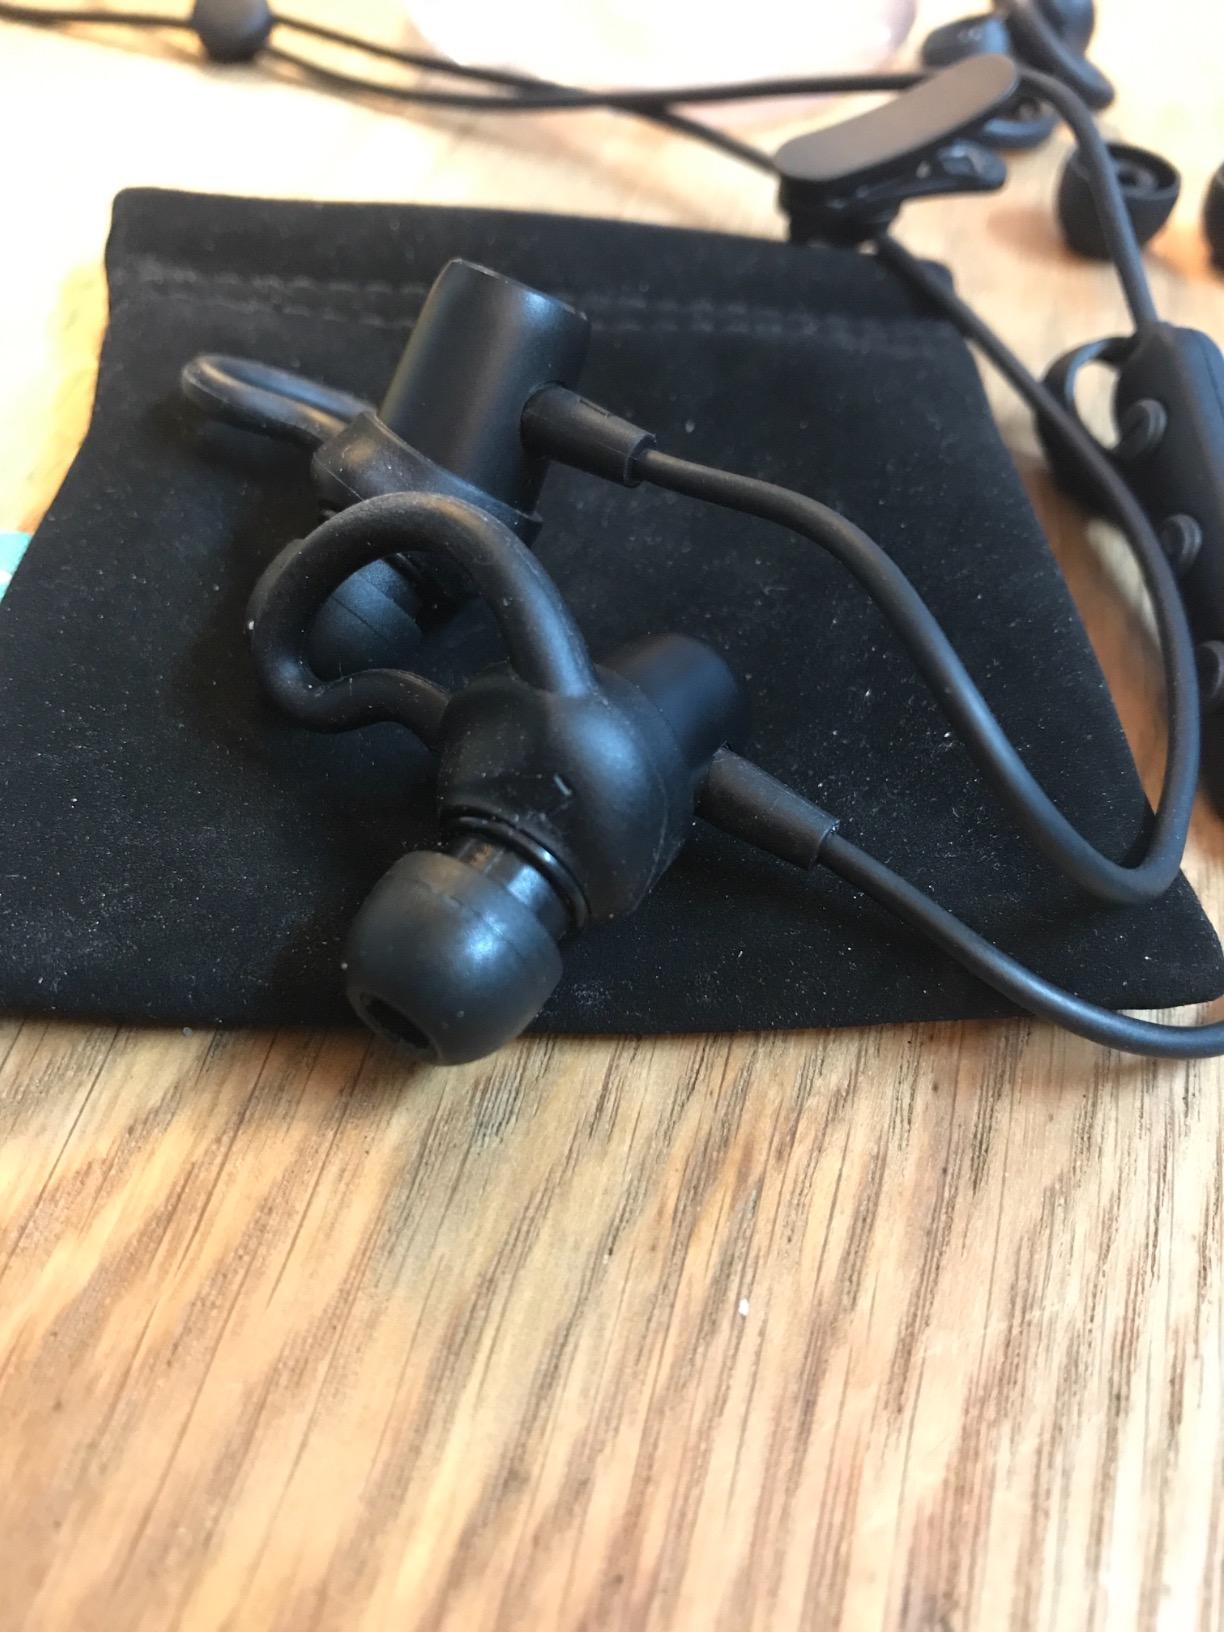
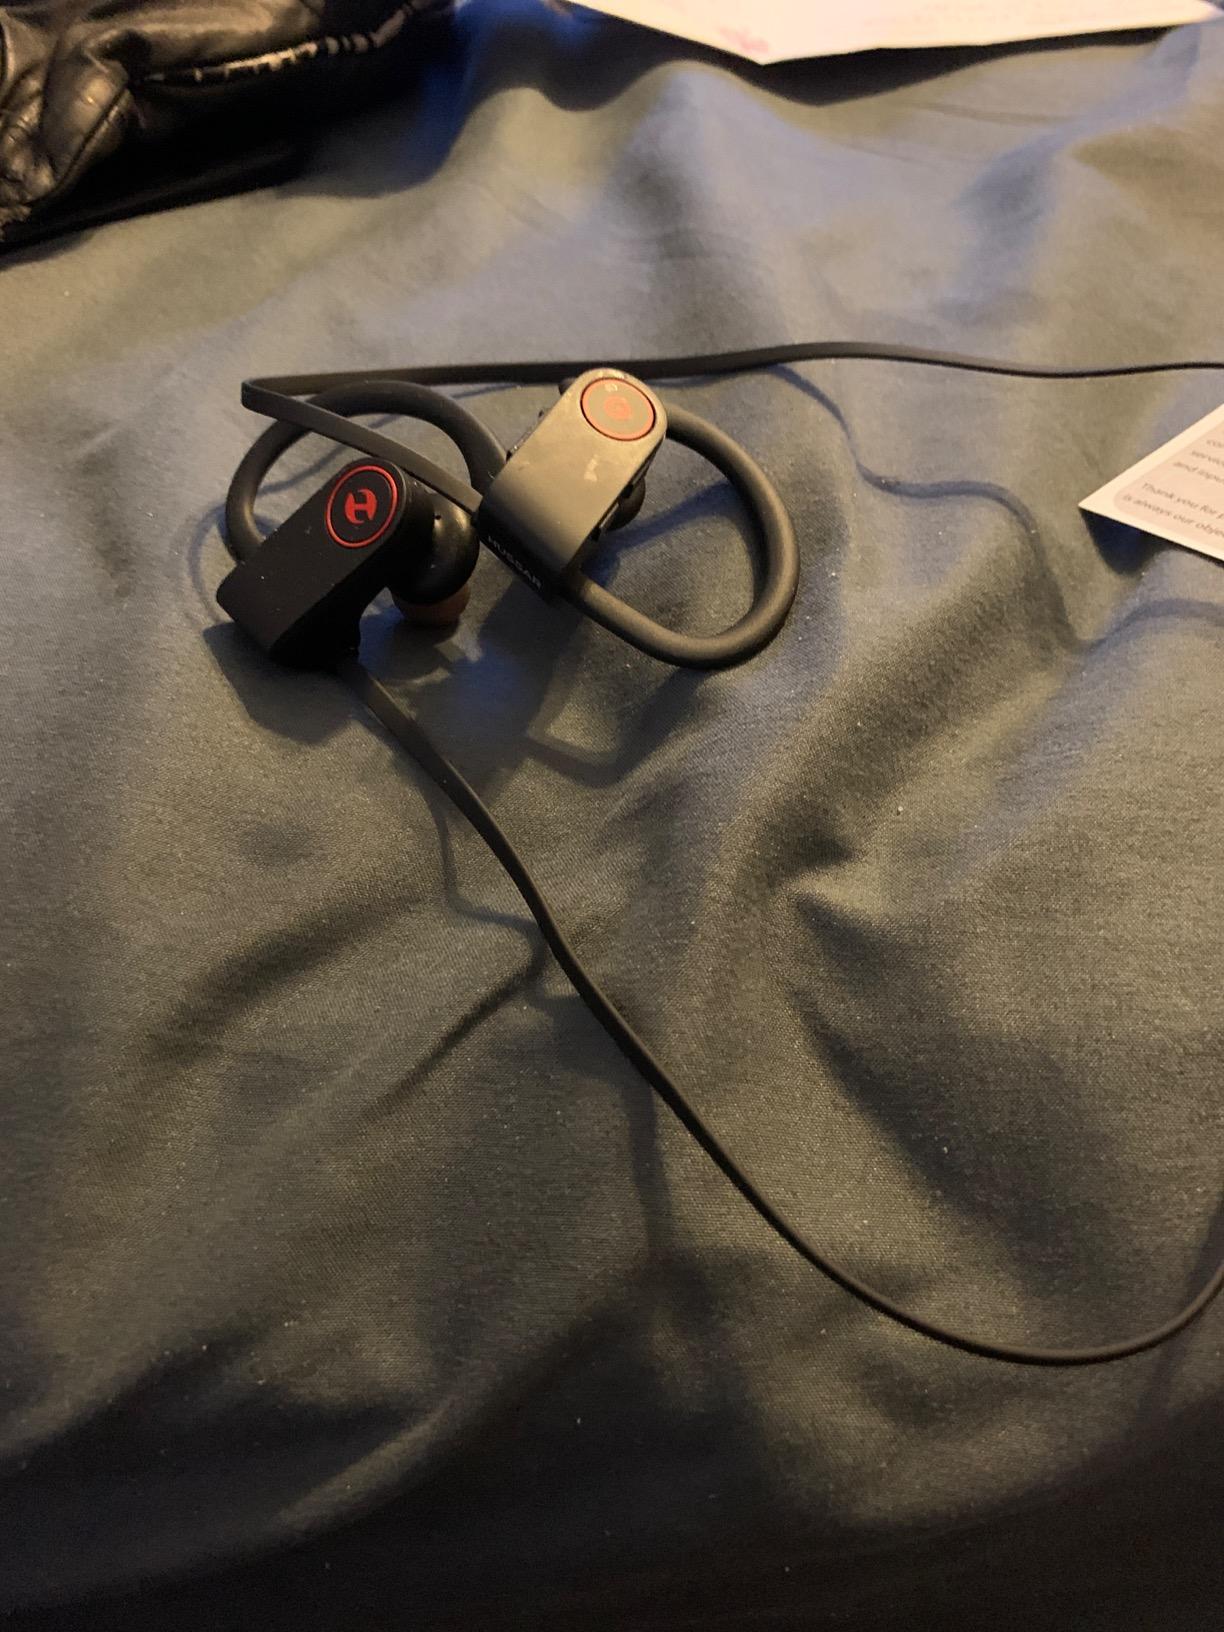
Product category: headphones
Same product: no